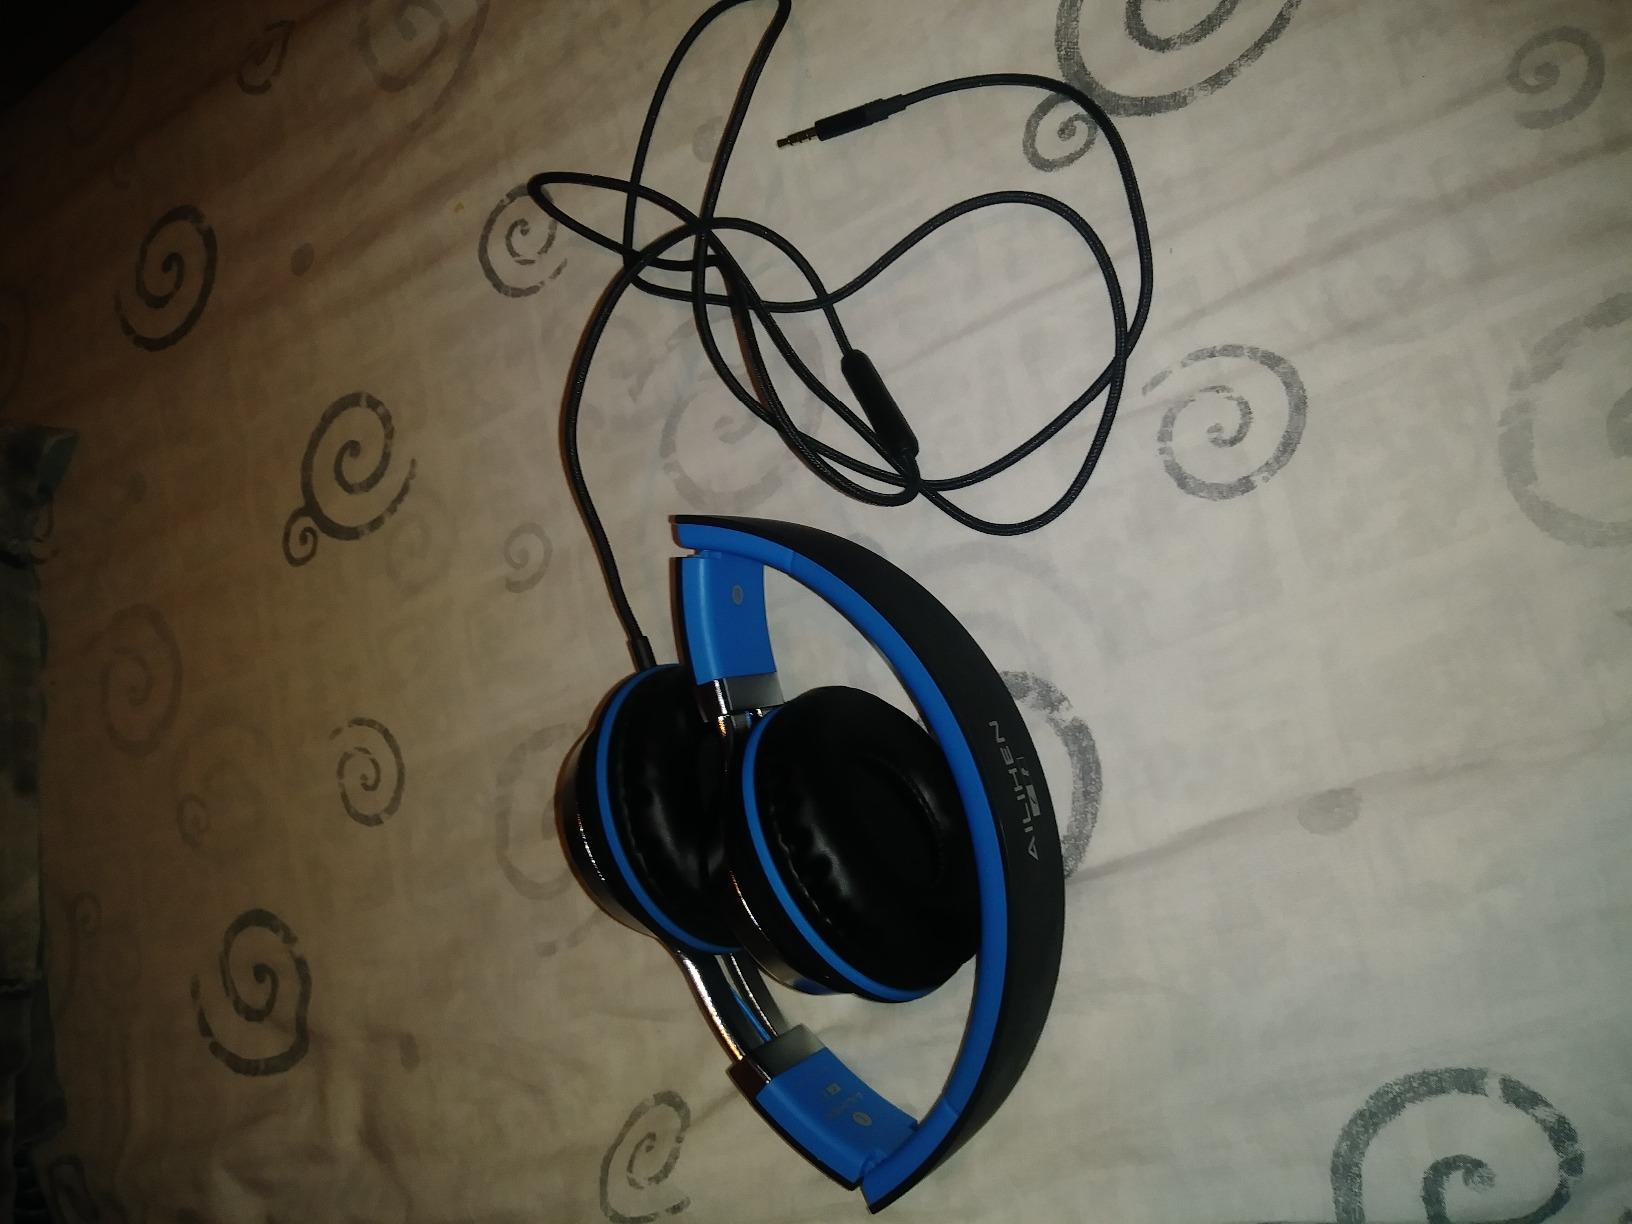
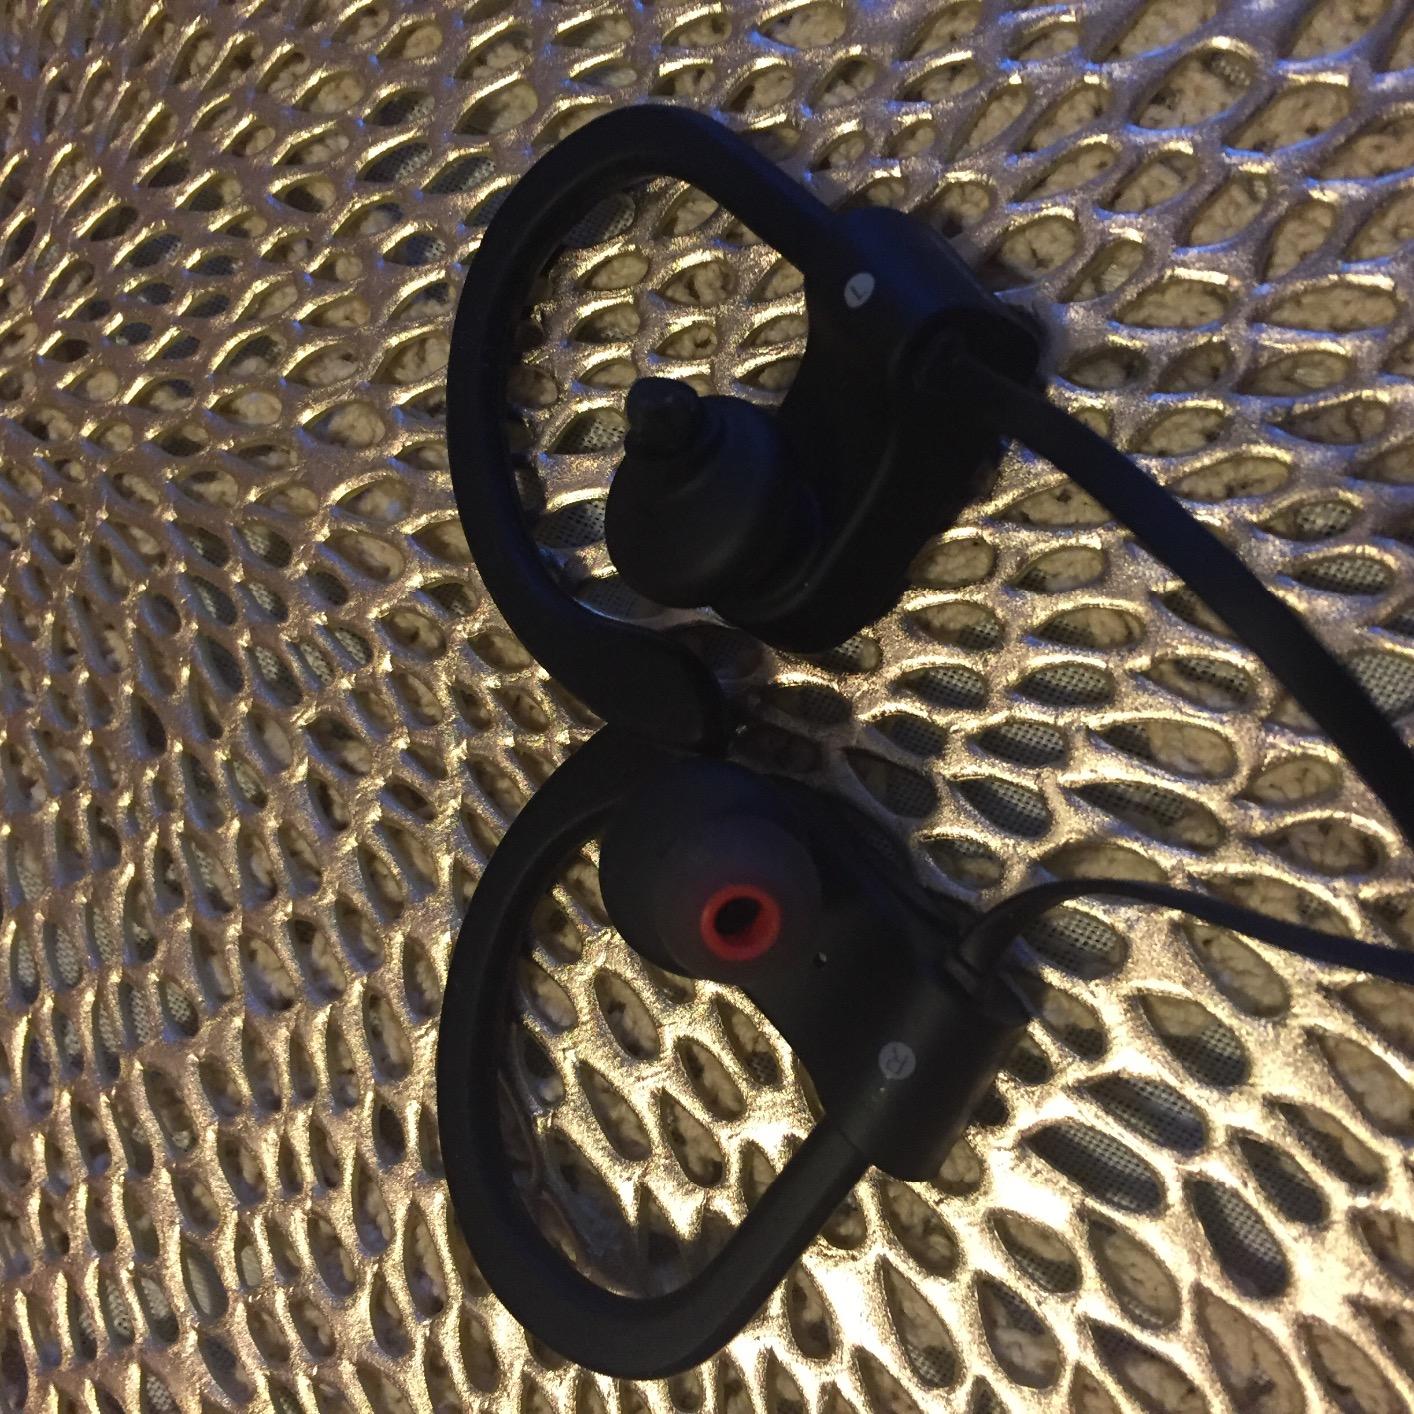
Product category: headphones
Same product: no